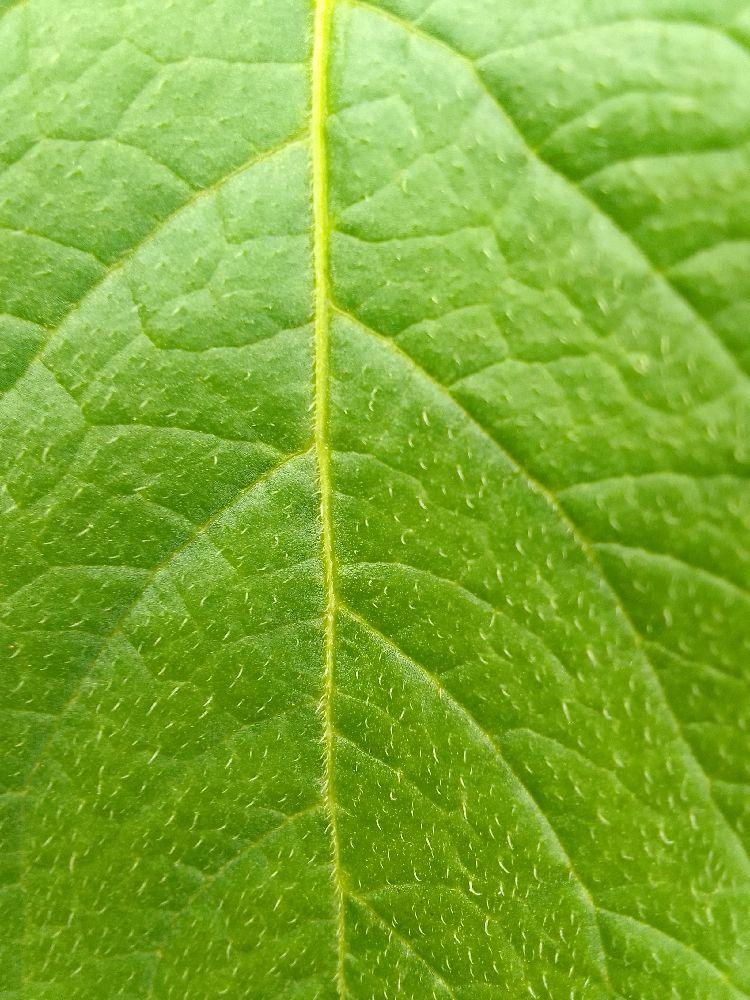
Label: Healthy